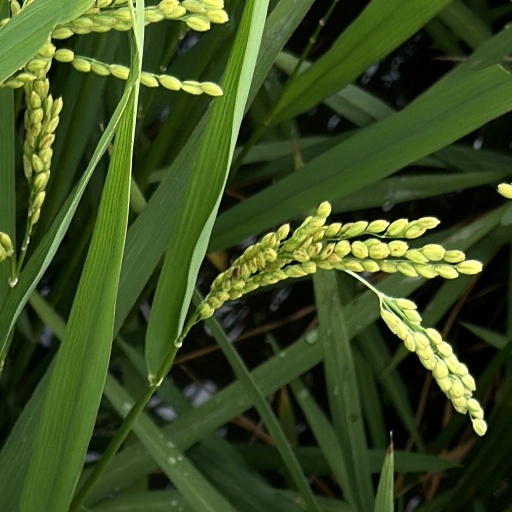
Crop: rice